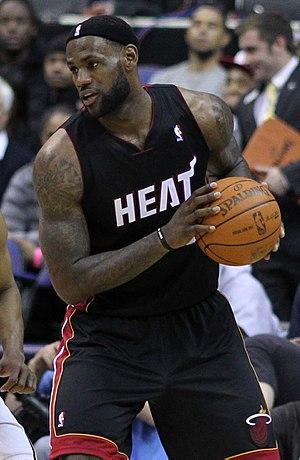
Le Heat de Miami est une franchise de la National Basketball Association basée à Miami en Floride. Elle évolue au sein de la Conférence Est, dans la Division Sud-Est. Malgré seulement trois décennies d'existence, le Heat dispose d'un des plus grands palmarès de la ligue avec cinq finales NBA et trois titres de champion. Le Heat dispute ses matchs à domicile dans l'American Airlines Arena.
Le Big Three est un terme utilisé pour désigner trois joueurs d'exception jouant dans une même équipe de NBA.